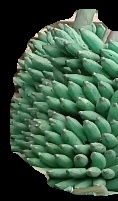
Variety: elakki-bale
Grade: grade1